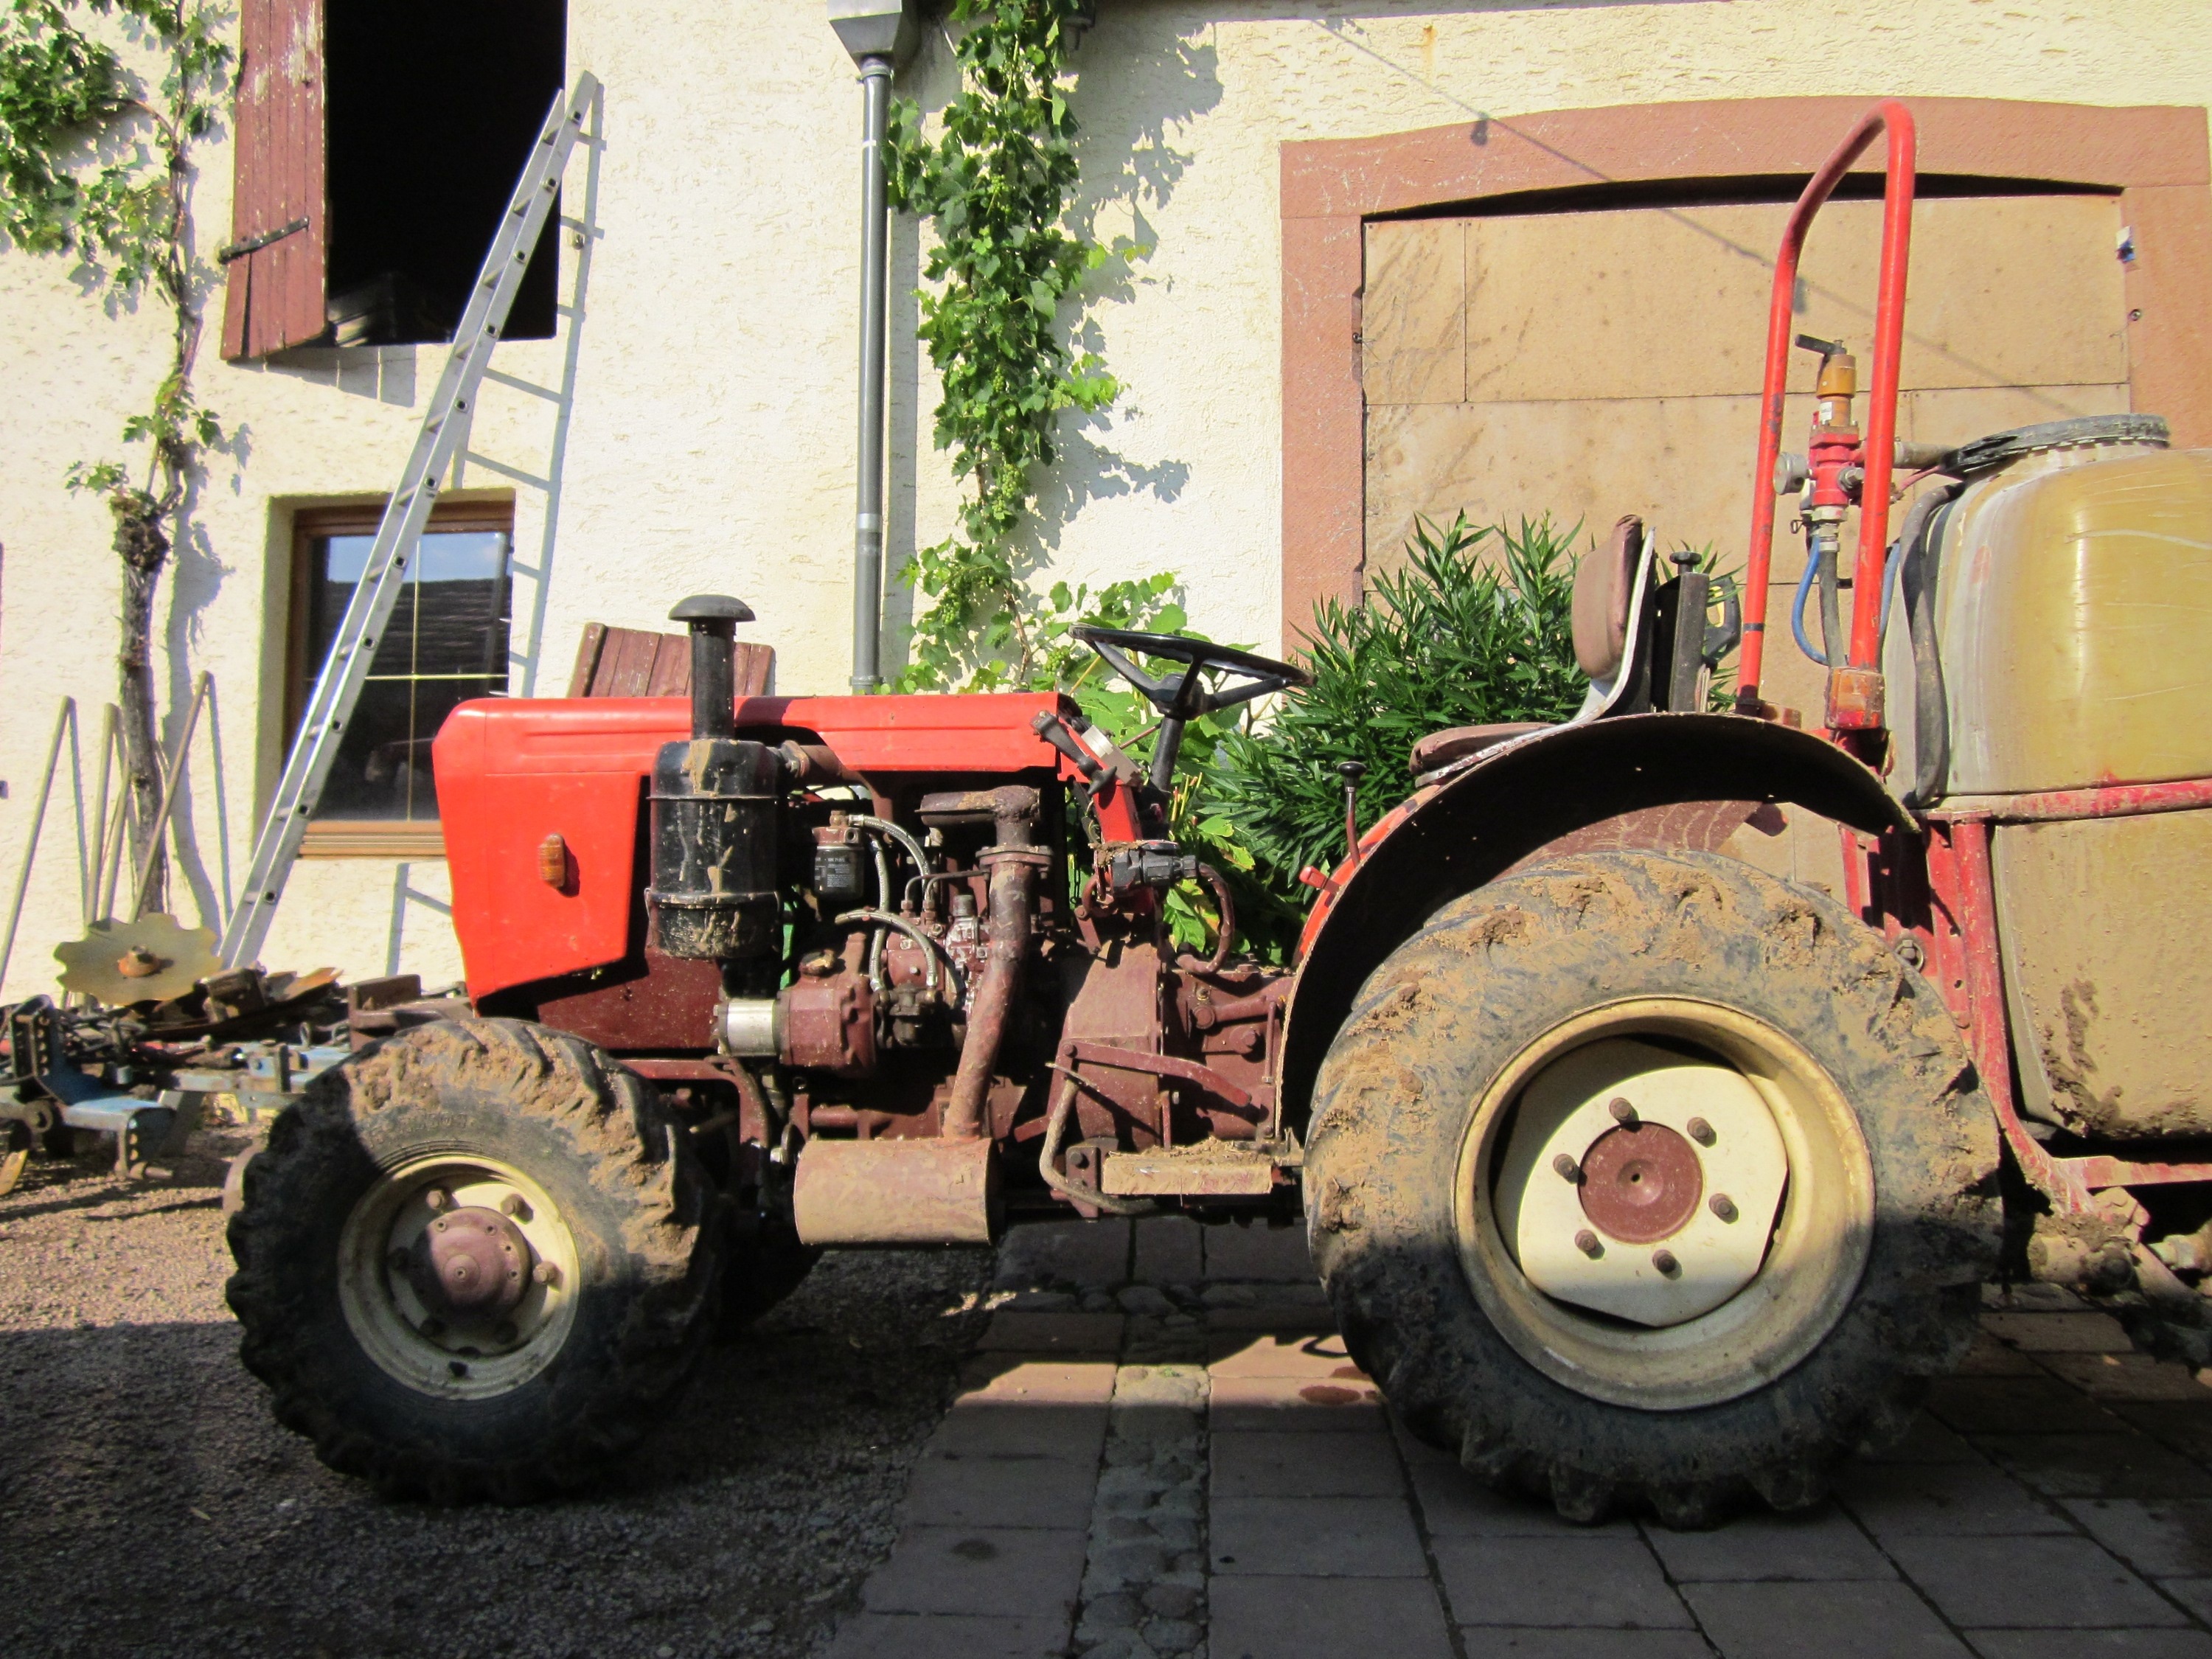
vineyard, tractor, wheel, asphalt, transport, farming, vehicle, machinery, agriculture, agricultural machinery, land vehicle, weingut eser, oestrich winkel